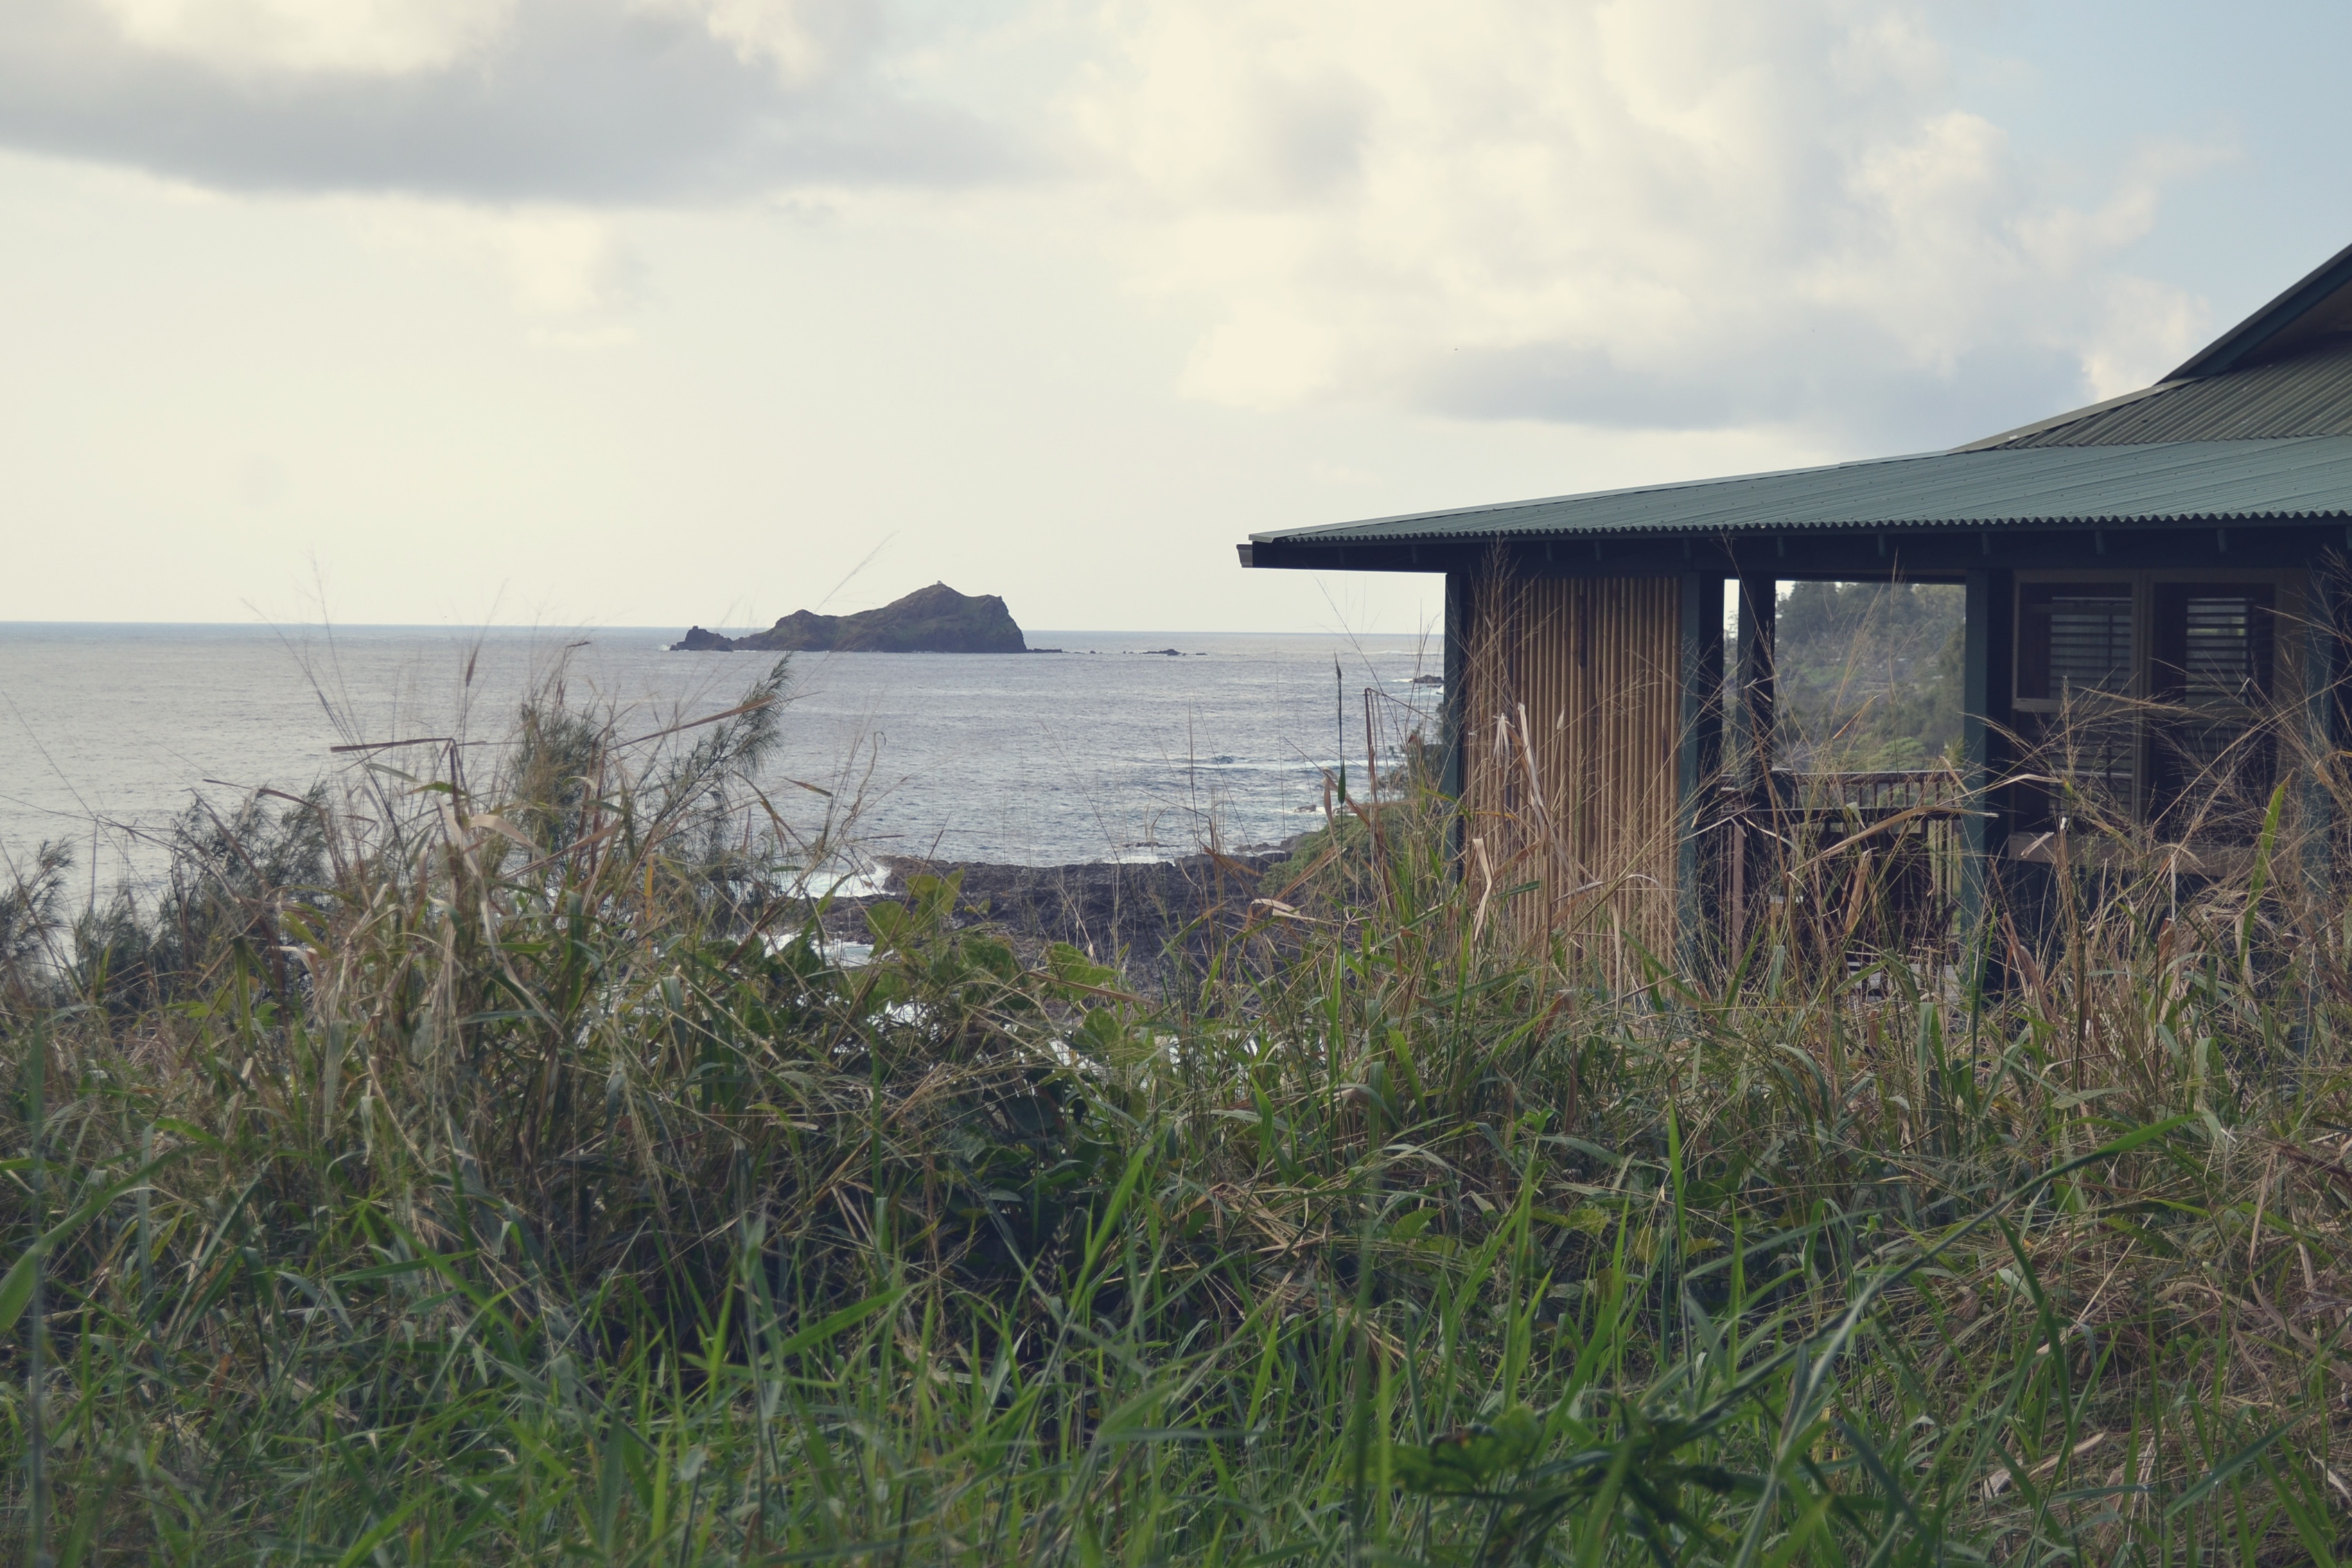
beach, sea, coast, ocean, shore, bay, reservoir, wetland, habitat, rural area, natural environment